Merlusse

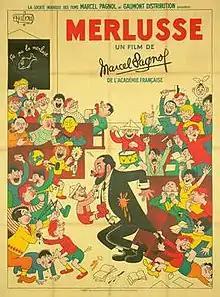

Merlusse is a 1935 French comedy drama film written and directed by Marcel Pagnol and starring Henri Poupon, André Pollack and Annie Toinon. It was shot at the Lycée Thiers in Marseille, which Pagnol had himself once attended. It should not be confused with the Merlusse fairy, a depiction of Melusine in the Vosges (France).